Lotus Jazz

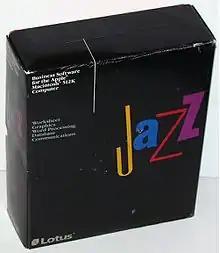
Release 1 package

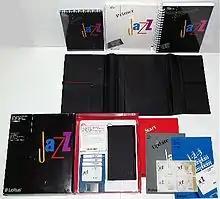
Inside the box

Lotus Jazz is an integrated suite of word processor, spreadsheet, database, graphics, and communication software designed for the Macintosh 512K. It was released in 1985 and retailed for . The name was intended to evoke a group of musicians who together create something larger than each of the individual players.